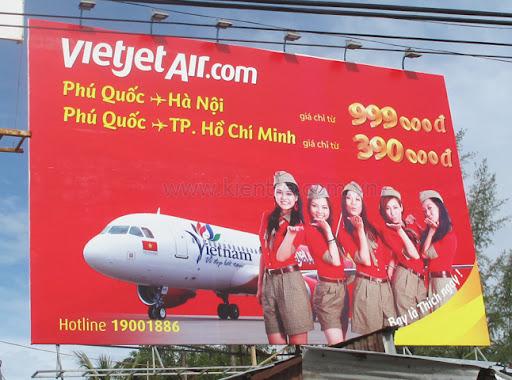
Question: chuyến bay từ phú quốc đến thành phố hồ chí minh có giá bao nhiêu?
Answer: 390 000 đồng